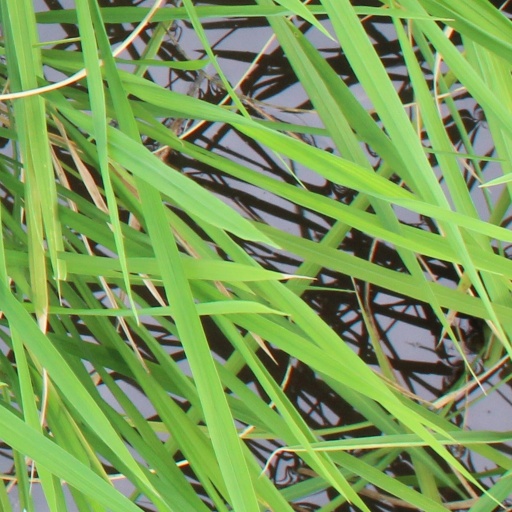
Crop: rice